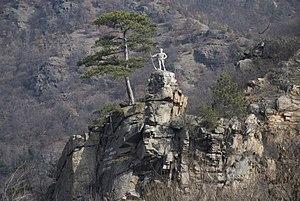
Les monuments culturels protégés constituent une catégorie de monuments de Serbie inscrits sur une liste de monuments bénéficiant de la protection de l'État. Il s'agit d'une troisième catégorie de monuments protégés classés, par leur importance, après les monuments culturels d'importance exceptionnelle et les monuments culturels de grande importance.
Cet article recense les monuments culturels du district de Raška en Serbie.
Le monument aux guerriers serbes 1912-1918 à Cerje se trouve à Cerje, sur le territoire de la Ville de Kraljevo et dans le district de Raška, en Serbie. Il est inscrit sur la liste des monuments culturels protégés de la République de Serbie.